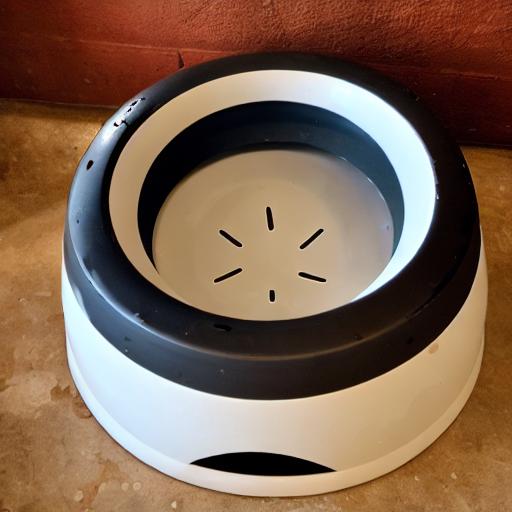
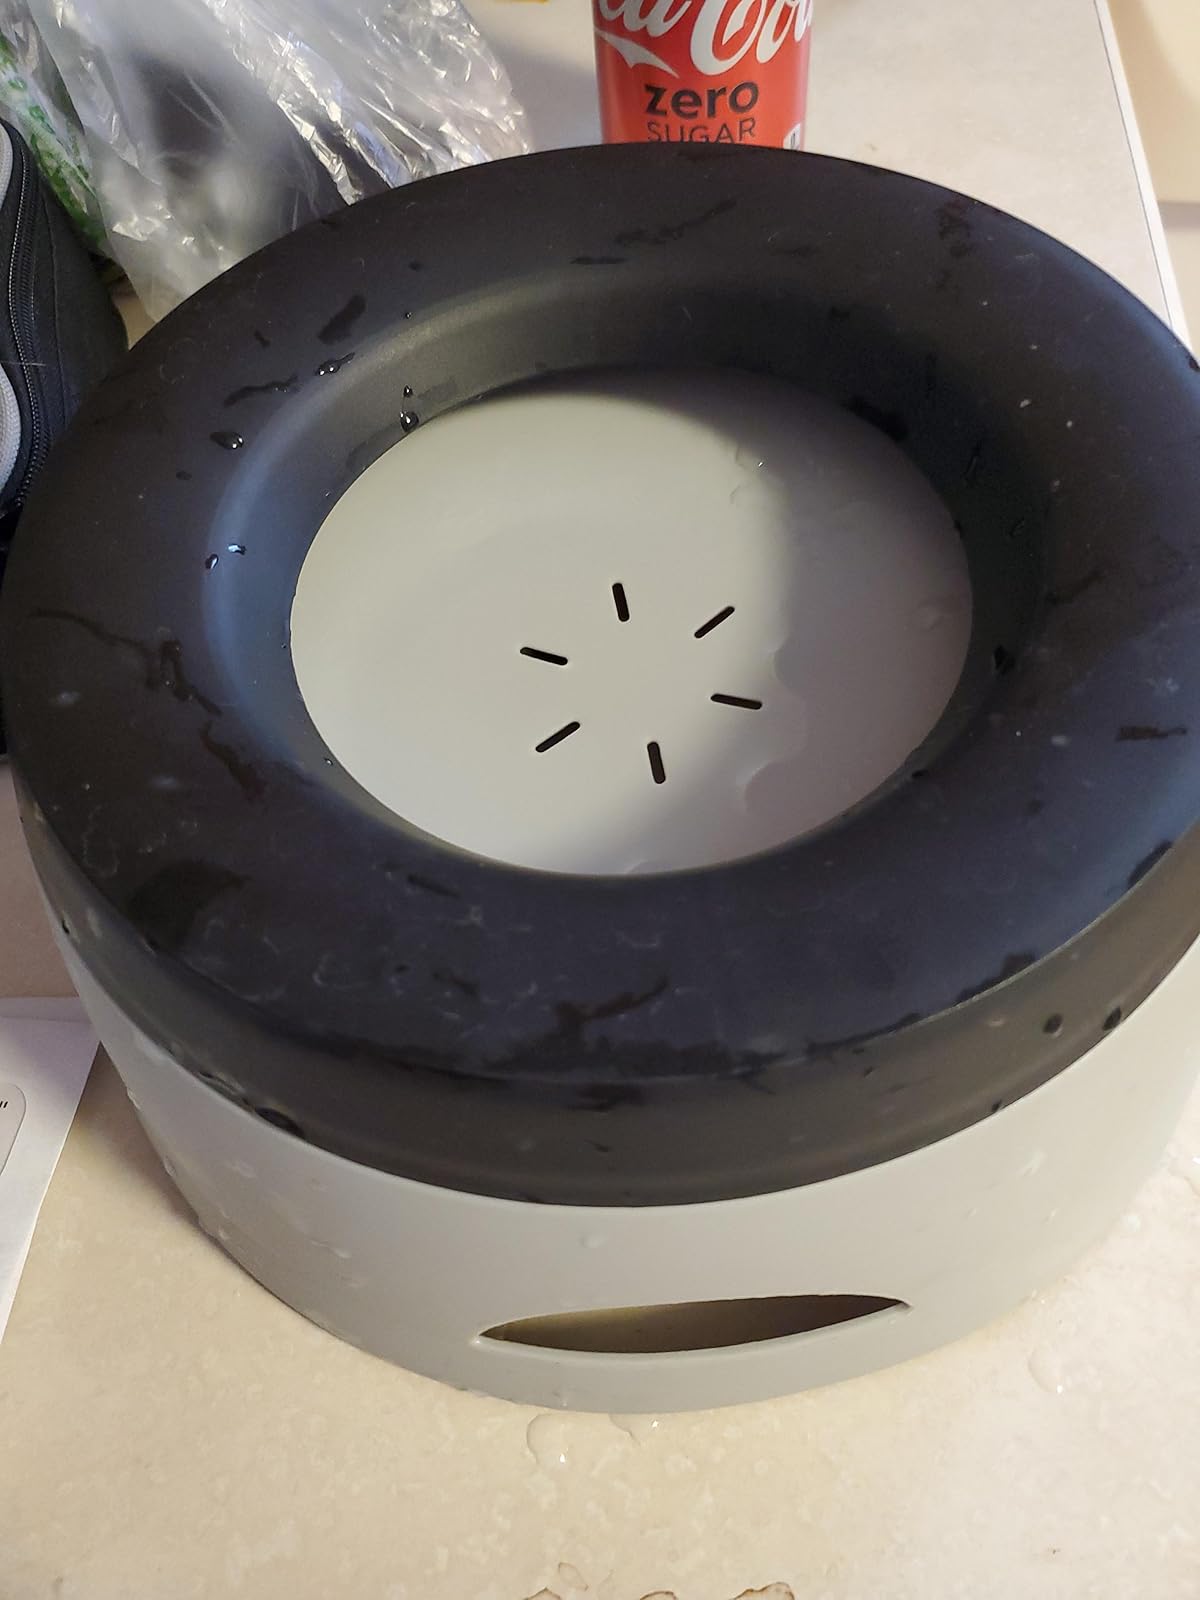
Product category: items_bowl
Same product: no